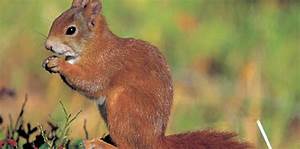
Label: scoiattolo